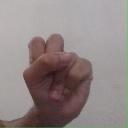
अक्षर: स